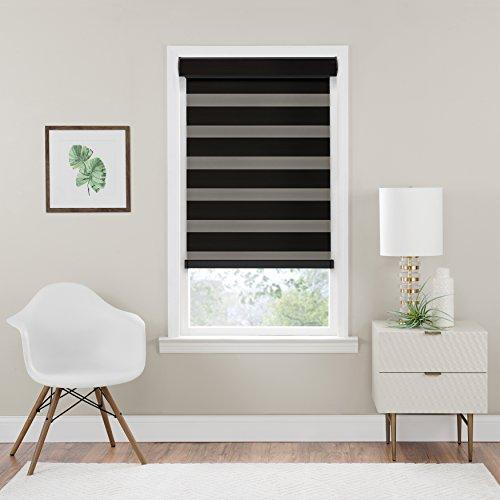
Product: Achim Home Furnishings Cordless Celestial Room Darkening Double Layered Shade 39" x 72", Black
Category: Home & Kitchen | Home Décor | Kids' Room Décor | Window Treatments | Curtain Panels
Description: Shade Completely Retracts into Headrail Providing a Clean Look when Completely Rolled Up.
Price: $56.99
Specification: ProductDimensions:72x39x2.9inches|ItemWeight:4.75pounds|ShippingWeight:4.75pounds|Manufacturer:AchimHomeFurnishings|ASIN:B07FWG1LHW|Itemmodelnumber:CCRD39BK02